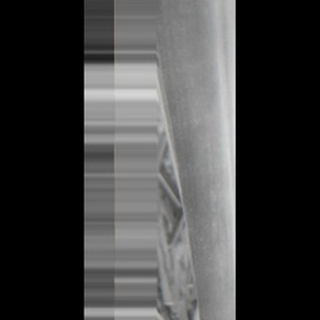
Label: sugarcane_yellow_leaf_disease